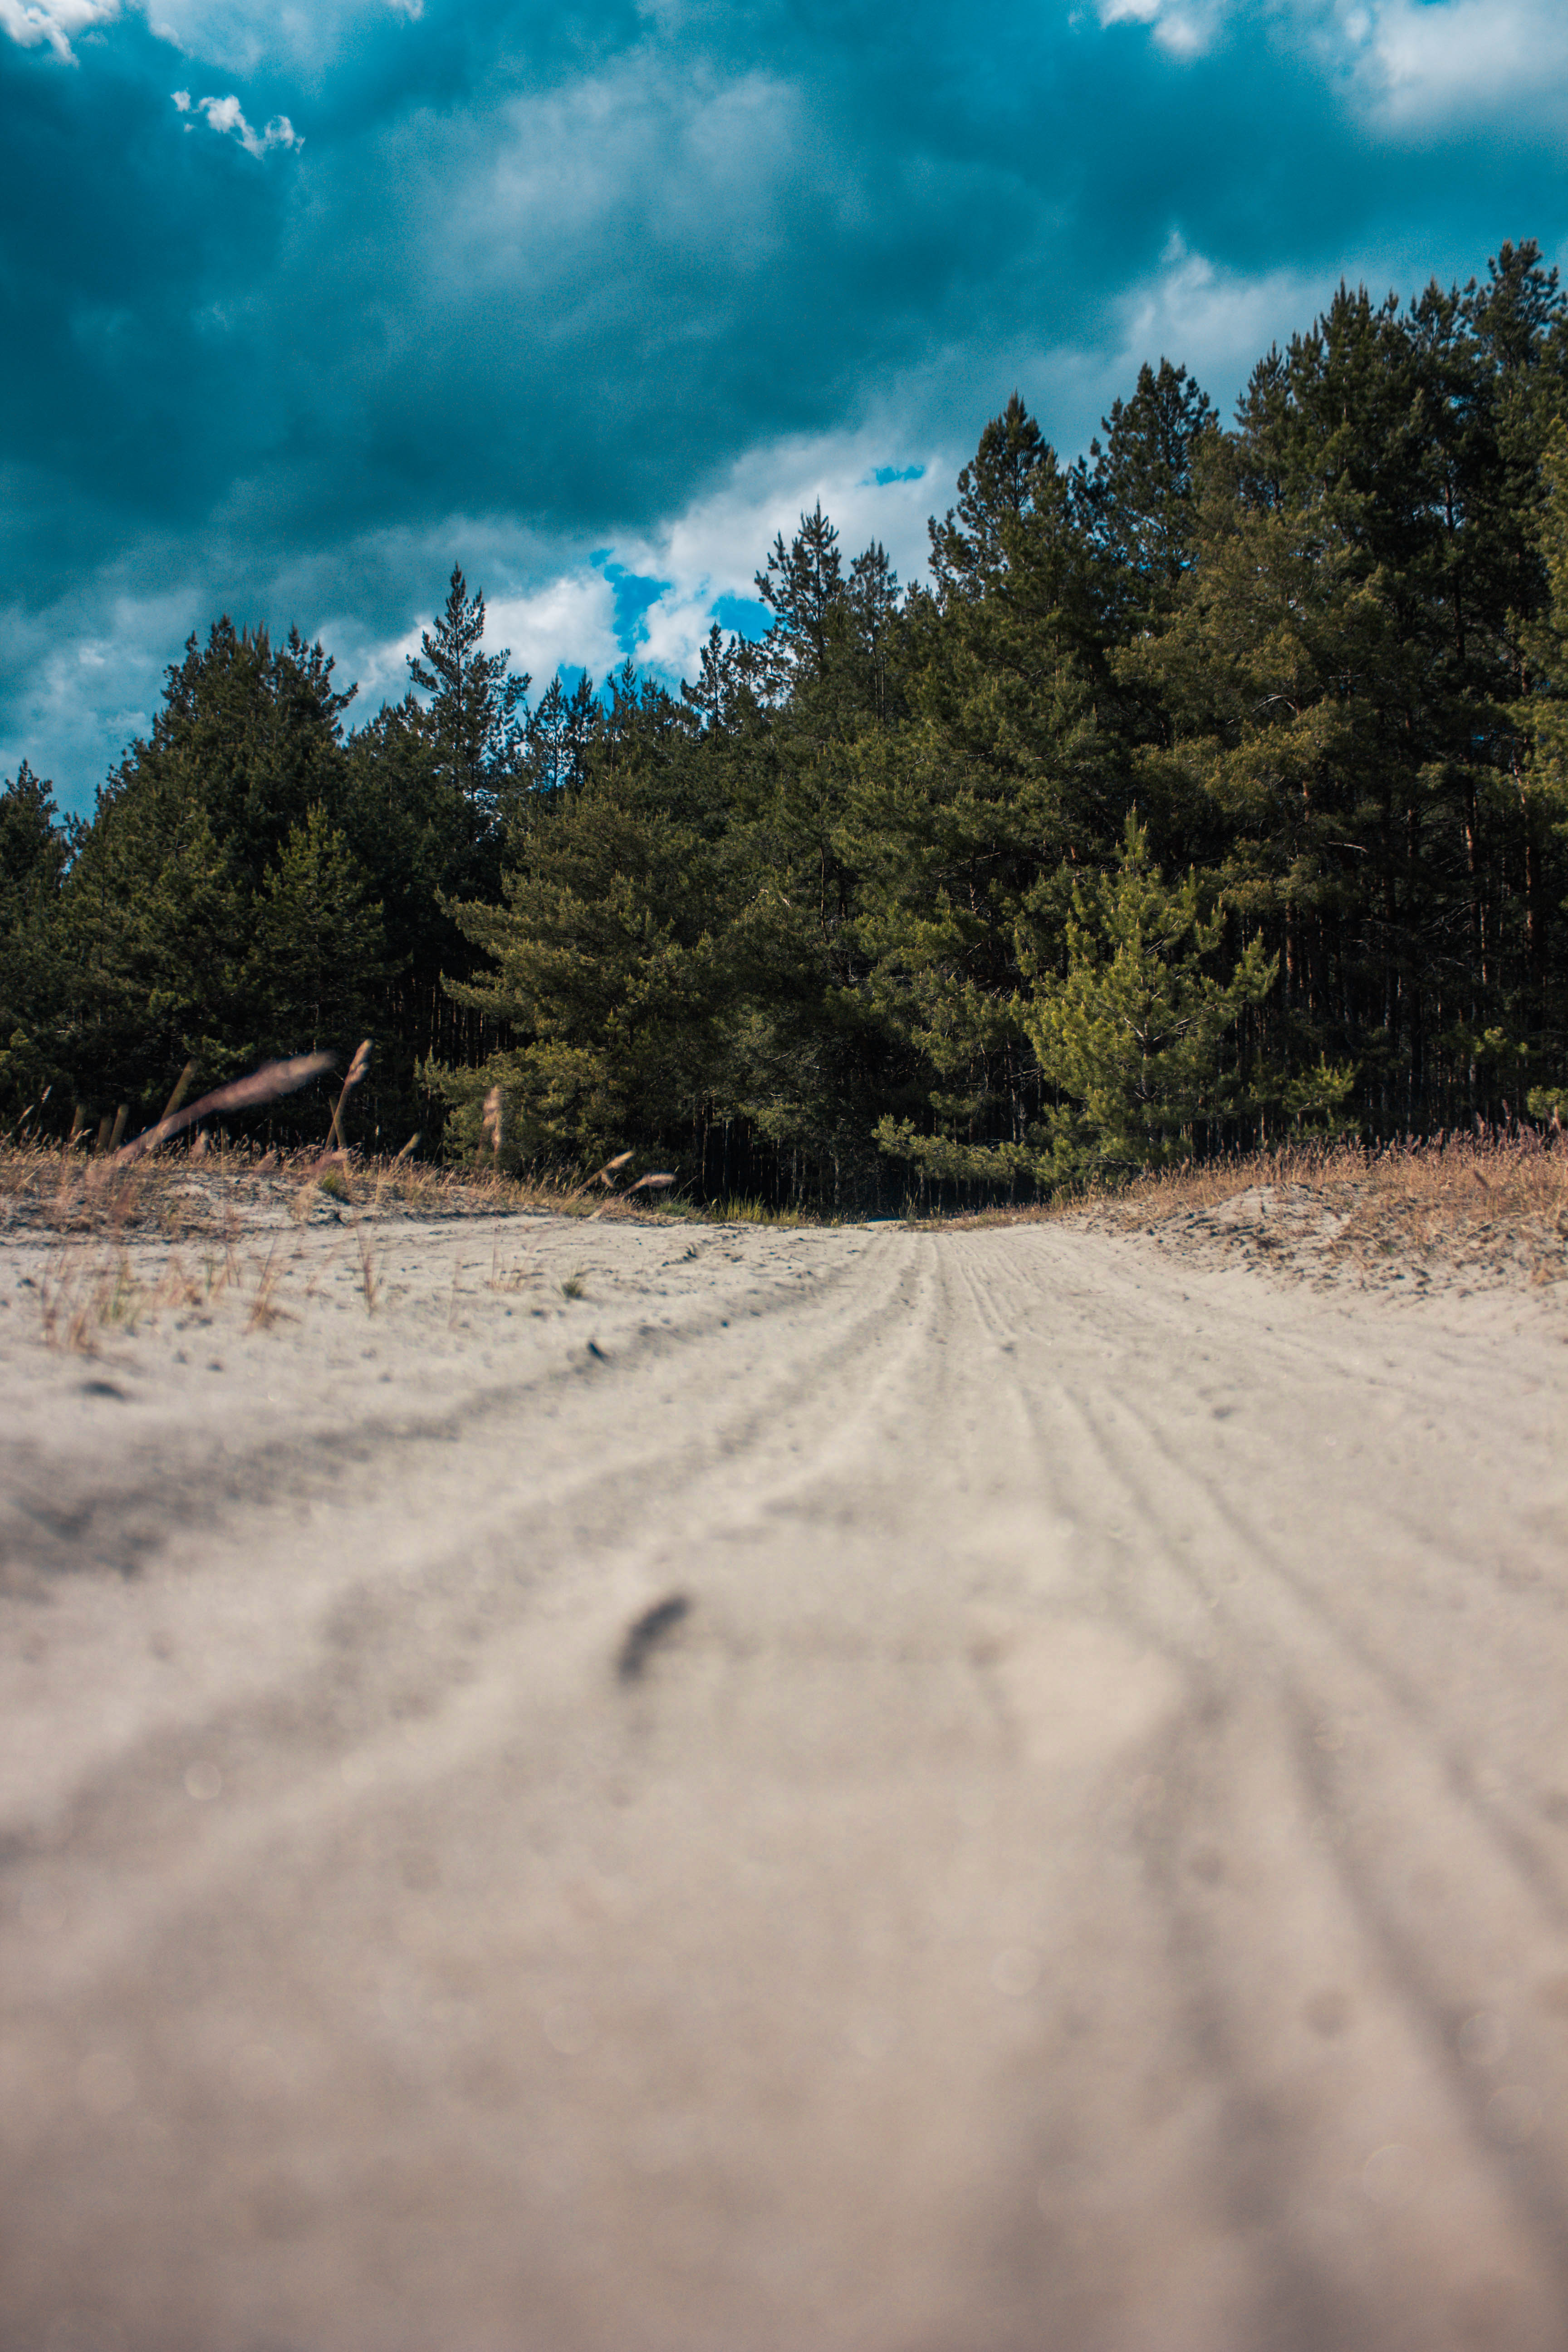
forest, sandy road, sky, tree, pine, nature, landscape, forest landscape, cloud, plant, road surface, branch, natural landscape, wood, asphalt, woody plant, road, arecales, grass, Tints and shades, cumulus, horizon, sand, trail, dirt road, grassland, hill, soil, meteorological phenomenon, tropics, rock, conifer, ocean, jungle, path, coast, winter, shadow, evening, wildlife, woodland, wave, tropical and subtropical coniferous forests, beach, pine family, spruce fir forest, shrubland, freezing